Shrimant Bhausaheb Rangari Ganapati Temple

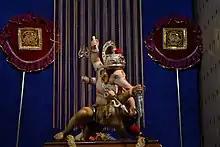
Shrimant Bhausaheb Rangari Ganapati

Shrimant Bhausaheb Rangari Ganapati is a Ganesha idol in Pune. It was the first Sarvajanik Ganesha (community celebration of the Ganesha festival) of India.